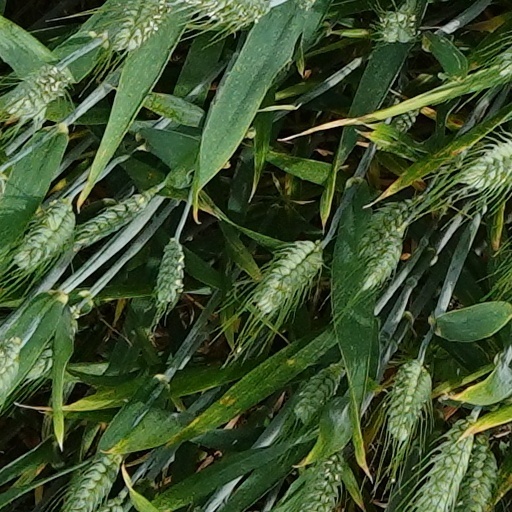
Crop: wheat